Solar cycle 3

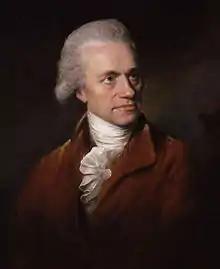
William Herschel began observing sunspots during this period.

Solar cycle 3 was the third solar cycle since 1755, when extensive recording of solar sunspot activity began. The solar cycle lasted 9.3 years, beginning in June 1775 and ending in September 1784. The maximum smoothed sunspot number observed during the solar cycle was 264.3 (May 1778), and the starting minimum was 12.0.